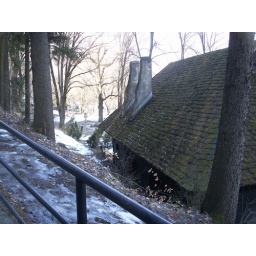
moss grows on the roof of this building near the (in)famous Bran Castle